Seamus Heaney

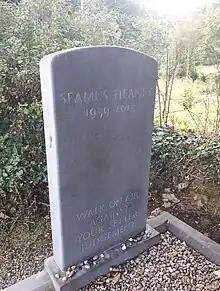
Heaney's grave at St. Mary's Church, Bellaghy

Seamus Heaney died in the Blackrock Clinic in Dublin on 30 August 2013, aged 74, following a short illness. After a fall outside a restaurant in Dublin, he entered a hospital for a medical procedure but died at 7:30 the following morning before it took place. His funeral was held in Donnybrook, Dublin, on the morning of 2 September 2013, and he was buried in the evening at St. Mary's Church, Bellaghy his home village, in the same graveyard as his parents, younger brother, and other family members. His son Michael revealed at the funeral mass that his father texted his final words, ""Noli timere"" (Latin: "Be not afraid"), to his wife, Marie, minutes before he died.